Sara Annie Burstall

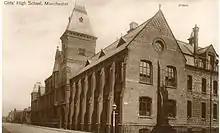
Manchester High School for Girls on Dover Street

In 1886, one of her tutors, Donald MacAlister, wrote: "I had the privilege of teaching Miss Sara A. Burstall during several terms of her residence in Girton College and have a very clear remembrance of the excellent qualities she showed as a student of mathematics. She possessed an unwearying power of work, a very keen appreciation of the refinements of the subject and a high enthusiasm for its study. These qualities of industry, intelligence and enthusiasm will, I am sure, stand her in good stead should she be called, as I hope she may be, to take on the responsible position of headmistress."